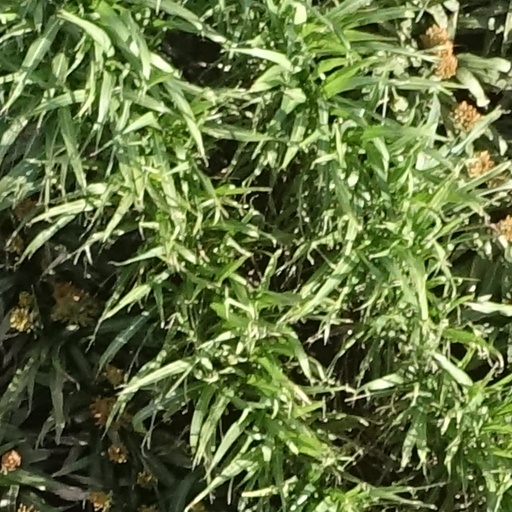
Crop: sorghum